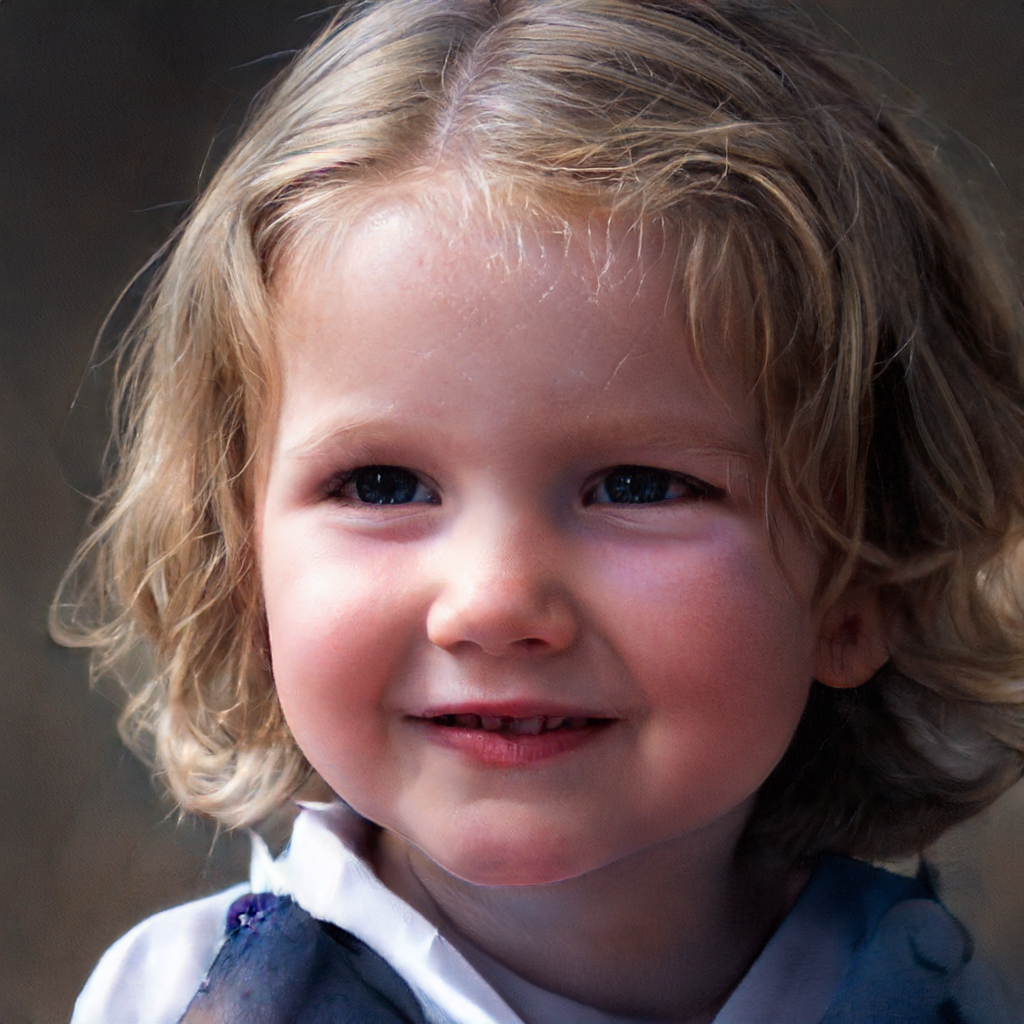
Label: Colored